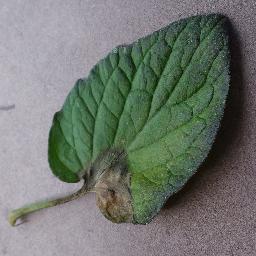
Label: Tomato___Late_blight